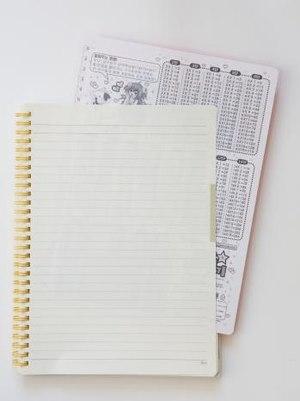
Shita est la forme parlée abrégée du mot japonais shitajiki qui signifie « sous-main ». Sa taille avoisine celle d'un tapis de souris et sa matière première est habituellement du plastique dur rigide. Ces objets sont plus souvent recherchés à des fins de collections que pour une véritable utilité lors de l'écriture.